Roman Catholic Archdiocese of Coro

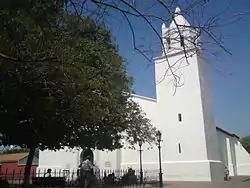
Cathedral Basilica of Coro

The Roman Catholic Archdiocese of Coro is a Latin metropolitan archdiocese in western Venezuela.